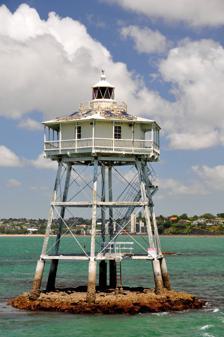
Building: Bean Rock Lighthouse
Country: New Zealand
Year built: 1871
Lighthouse in New Zealand Lighthouse Bean Rock Lighthouse Bean Rock in 2010 Location Waitemata Harbour Auckland New Zealand Coordinates 36°50′00″S 174°49′52″E / 36.833284°S 174.831127°E / -36.833284; 174.831127 Tower Constructed 1871 Construction timber legs, hexagonal wooden cottage Automated 1912 Height 15 m (49 ft) Markings white Power source solar power Operator Ports of Auckland Heritage Heritage New Zealand Category 1 historic place listing Light First lit 24 July 1871 Focal height 15 m (49 ft) Range 14 nmi (26 km; 16 mi) (white), 11 nmi (20 km; 13 mi) (red) Characteristic Fl WR 8s, Fl(3) WR 8s Heritage New Zealand – Category 1 Designated 21 September 1989 Reference no. 3295 Bean Rock Lighthouse is a lighthouse situated at the end of a reef in the Waitematā Harbour in Auckland , New Zealand. It is the only remaining example in New Zealand of a wooden cottage-style lighthouse, and it is one of only a few remaining worldwide. It is also the oldest wooden lighthouse and only wave-washed tower in New Zealand. It is owned, operated and maintained by Ports of Auckland . History The rocks were named Te Toka-o-Kapetaua by Māori , after Te Patukirikiri ancestor Kapetaua was abandoned on the rocks by his brother-in-law Tarakumukumu. The European name, Bean Rock, was chosen in 1840, and named after Royal Navy Lieutenant P.C.D. Bean of HMS Herald , the master of the ship that carried out the first harbour survey of the Waitematā after the founding of the township of Auckland. Bean Rock lighthouse was built c. 1870 at a cost of 3,000 pounds and was first lit on 24 July 1871, using a kerosene lamp of 350 candlepower. The location had been recommended by James Balfour and he did the early conceptual design work but was drowned in an accident before the design was completed. His design work was finished by James Stewart. Bean Rock was inhabited by lighthouse keepers and their families until 1912, when it was automated and the keepers were withdrawn. The lighthouse keeper from 1909 to 1911, James Anderson, kept in contact with his family by sending Morse code messages by torch-light to his son who lived in Devonport . In 1936, cable was laid from the Ōrākei wharf to the lighthouse and the light was run by electricity. At the time, the beacon had a distinctive signalling sequence and a coloured light display to indicate the correct course to shipping in the channel. By the 1980s, the lighthouse was in poor condition due to corroded iron fittings and rotting kauri beams. Because of this, the Auckland Harbour Board decided that the lighthouse should be replaced with a religious sculpture or other significant piece of artwork. The board later decided to keep the lighthouse due to the historical significance, and began to restore the structure. In 1985, the lighthouse was restored, with new timber legs being sunk into new concrete foundations. In the mid-1990s, the lighthouse was converted to solar power and synchronised with an automatic foghorn. Bean Rock lighthouse is listed under the Historic Places Act by Heritage New Zealand as a Category I Historic Place (number 3295). As it is a working lighthouse, it is not open to the public. Gallery Model of the Bean Rock Lighthouse in Wynyard Quarter Aerial view of the lighthouse Bean Rock lighthouse with Mission Bay in the background Lighthouse keeper James Anderson in 1910 The former Ponui Passage Lighthouse, near Ponui Island , had the same design as Bean Rock lighthouse and was also completed in 1871 See also New Zealand portal Engineering portal List of lighthouses in New Zealand References